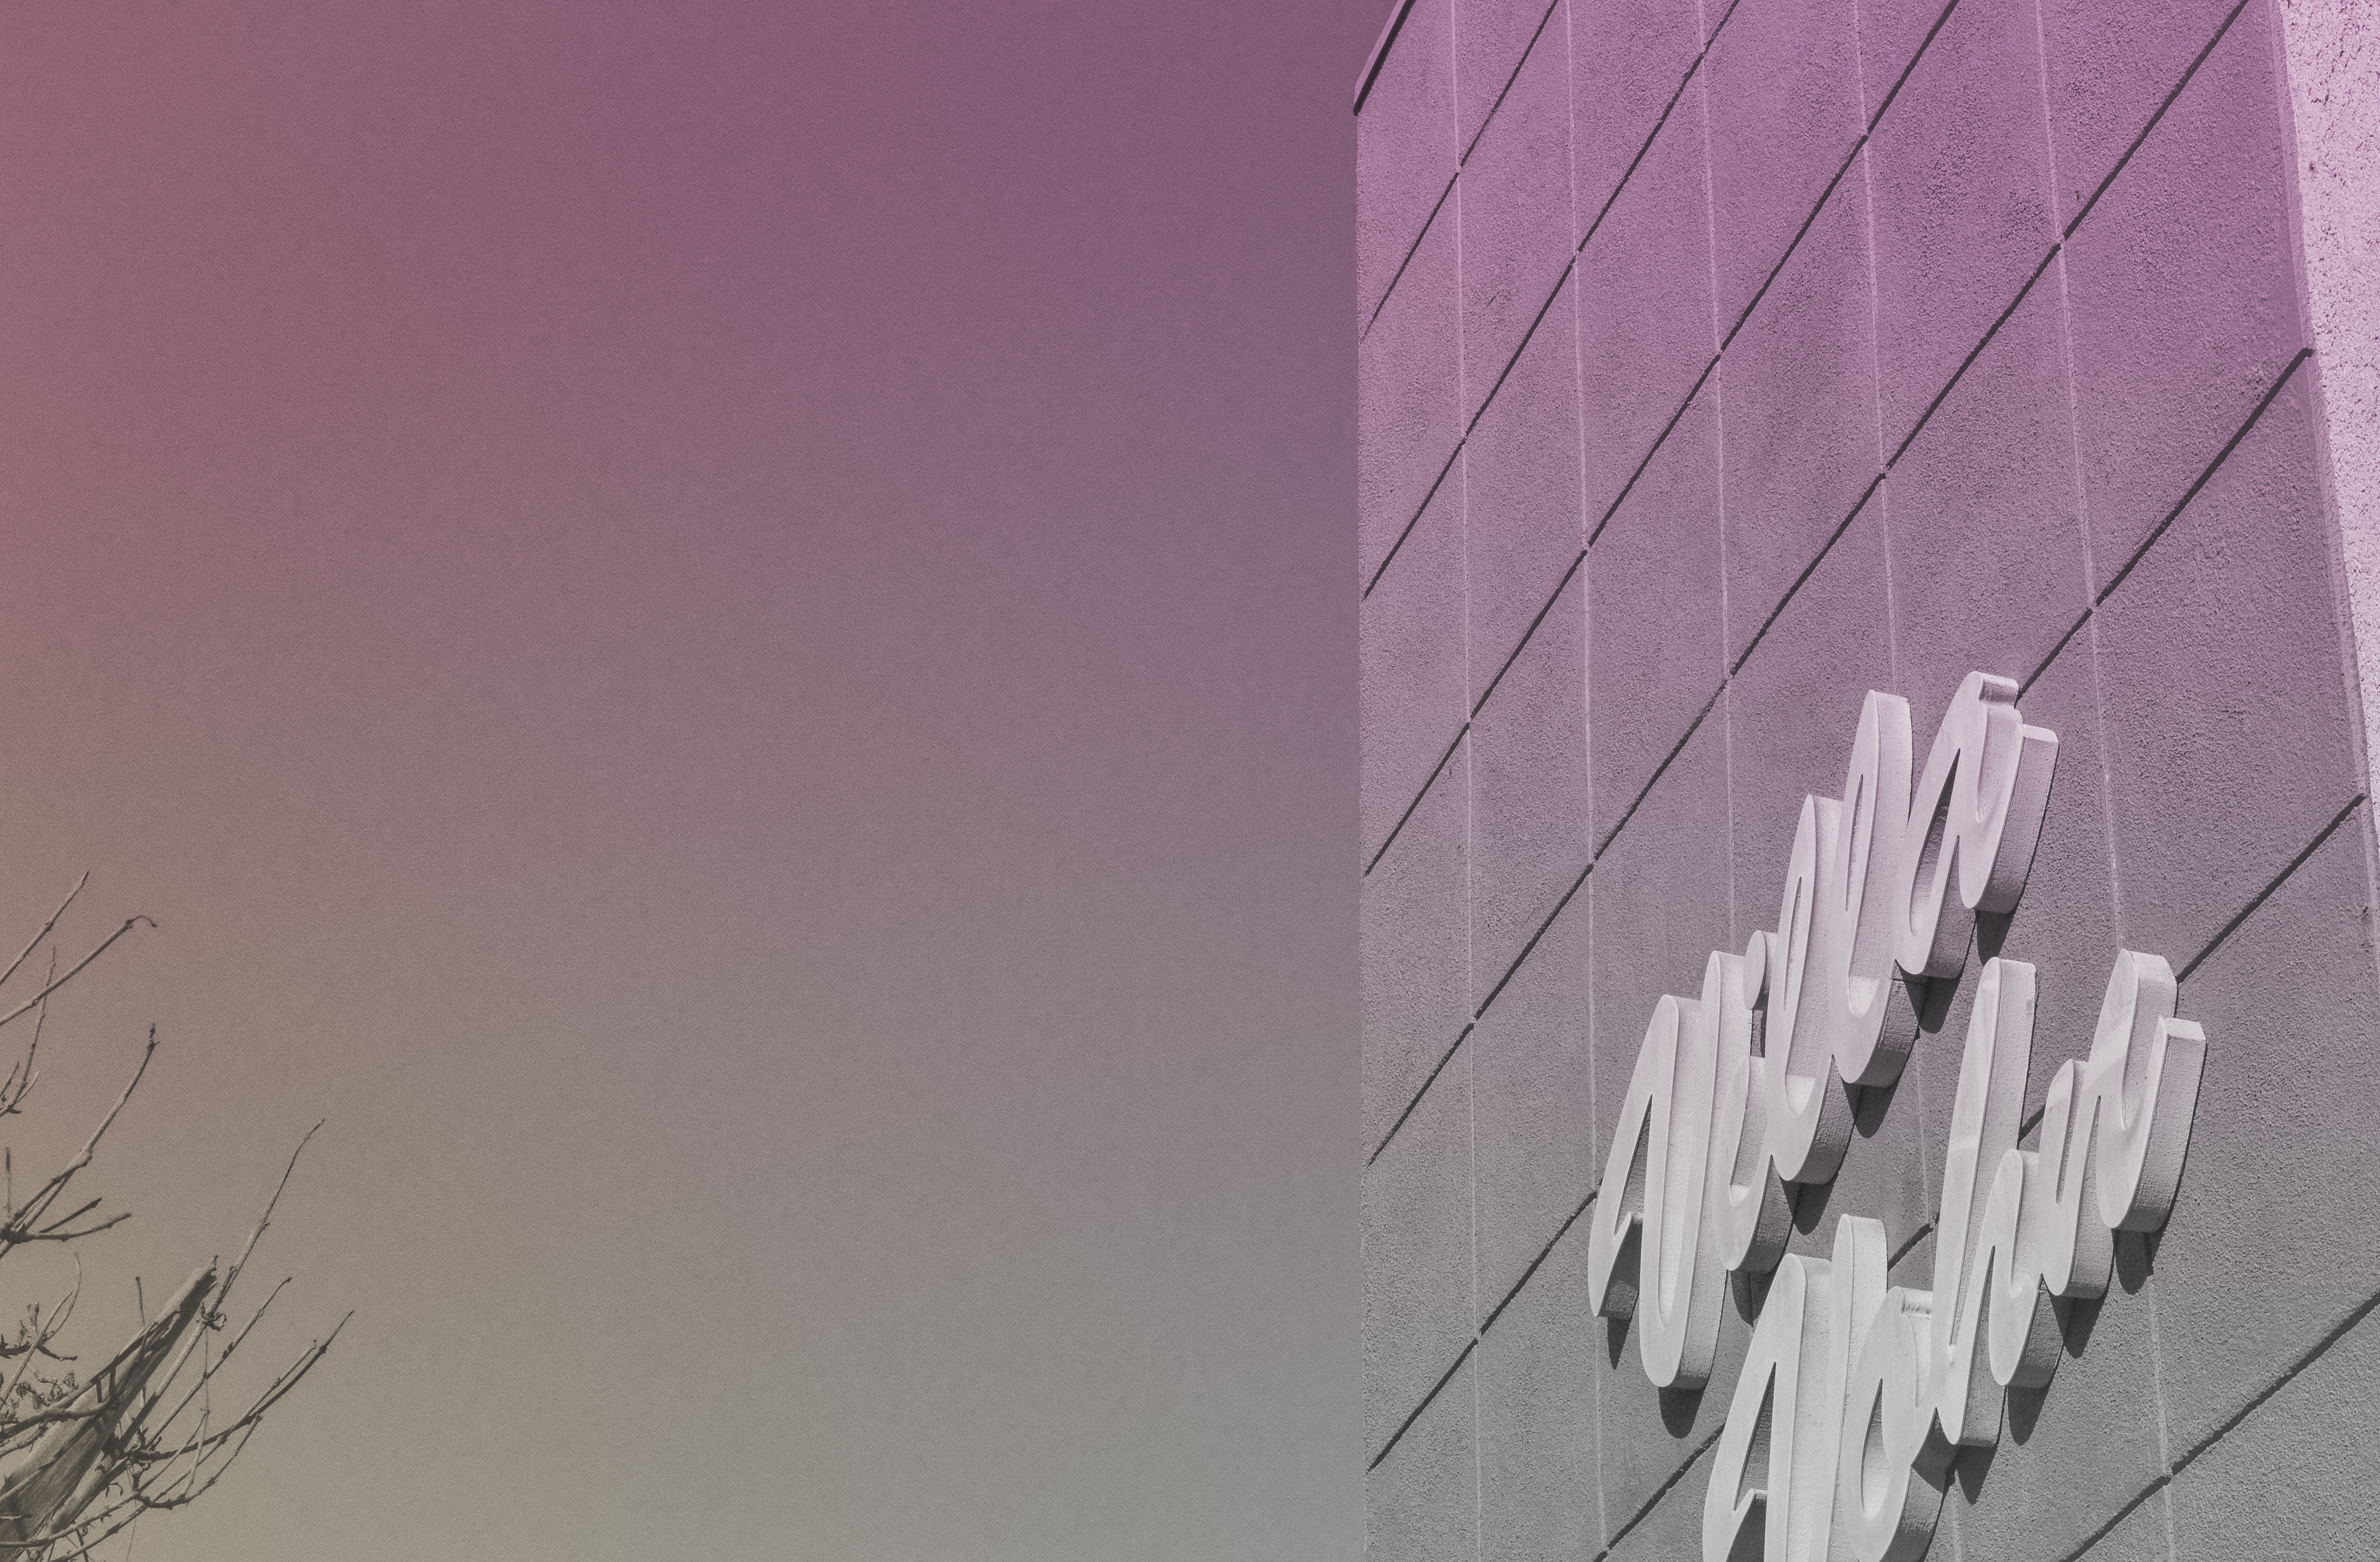
wing, light, sky, white, wind, line, color, shape